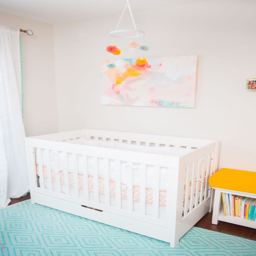
this nursery is filled with bright , bold colors , but it somehow feels so soft !